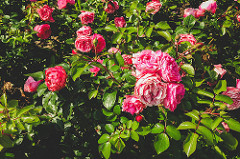
Flower: rose